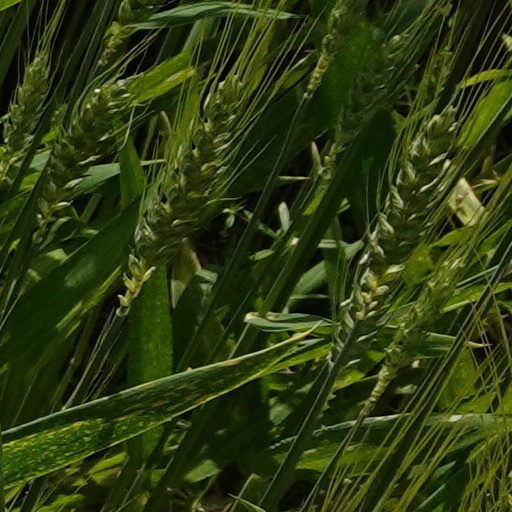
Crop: wheat